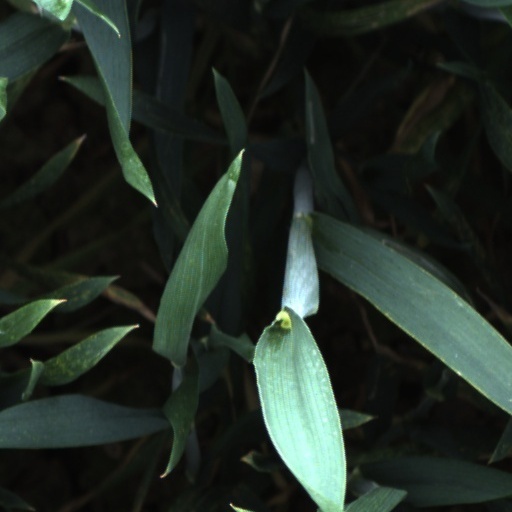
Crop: wheat